Kevin DuBrow

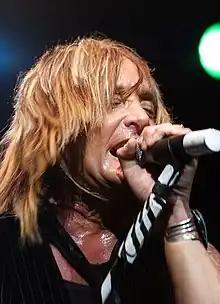
DuBrow performing at the Del Mar Fairgrounds in July 2007

Kevin Mark DuBrow (October 29, 1955 – November 19, 2007) was an American singer, best known as the lead vocalist of the heavy metal band Quiet Riot from 1975 until 1987, and again from 1993 until his death in 2007.